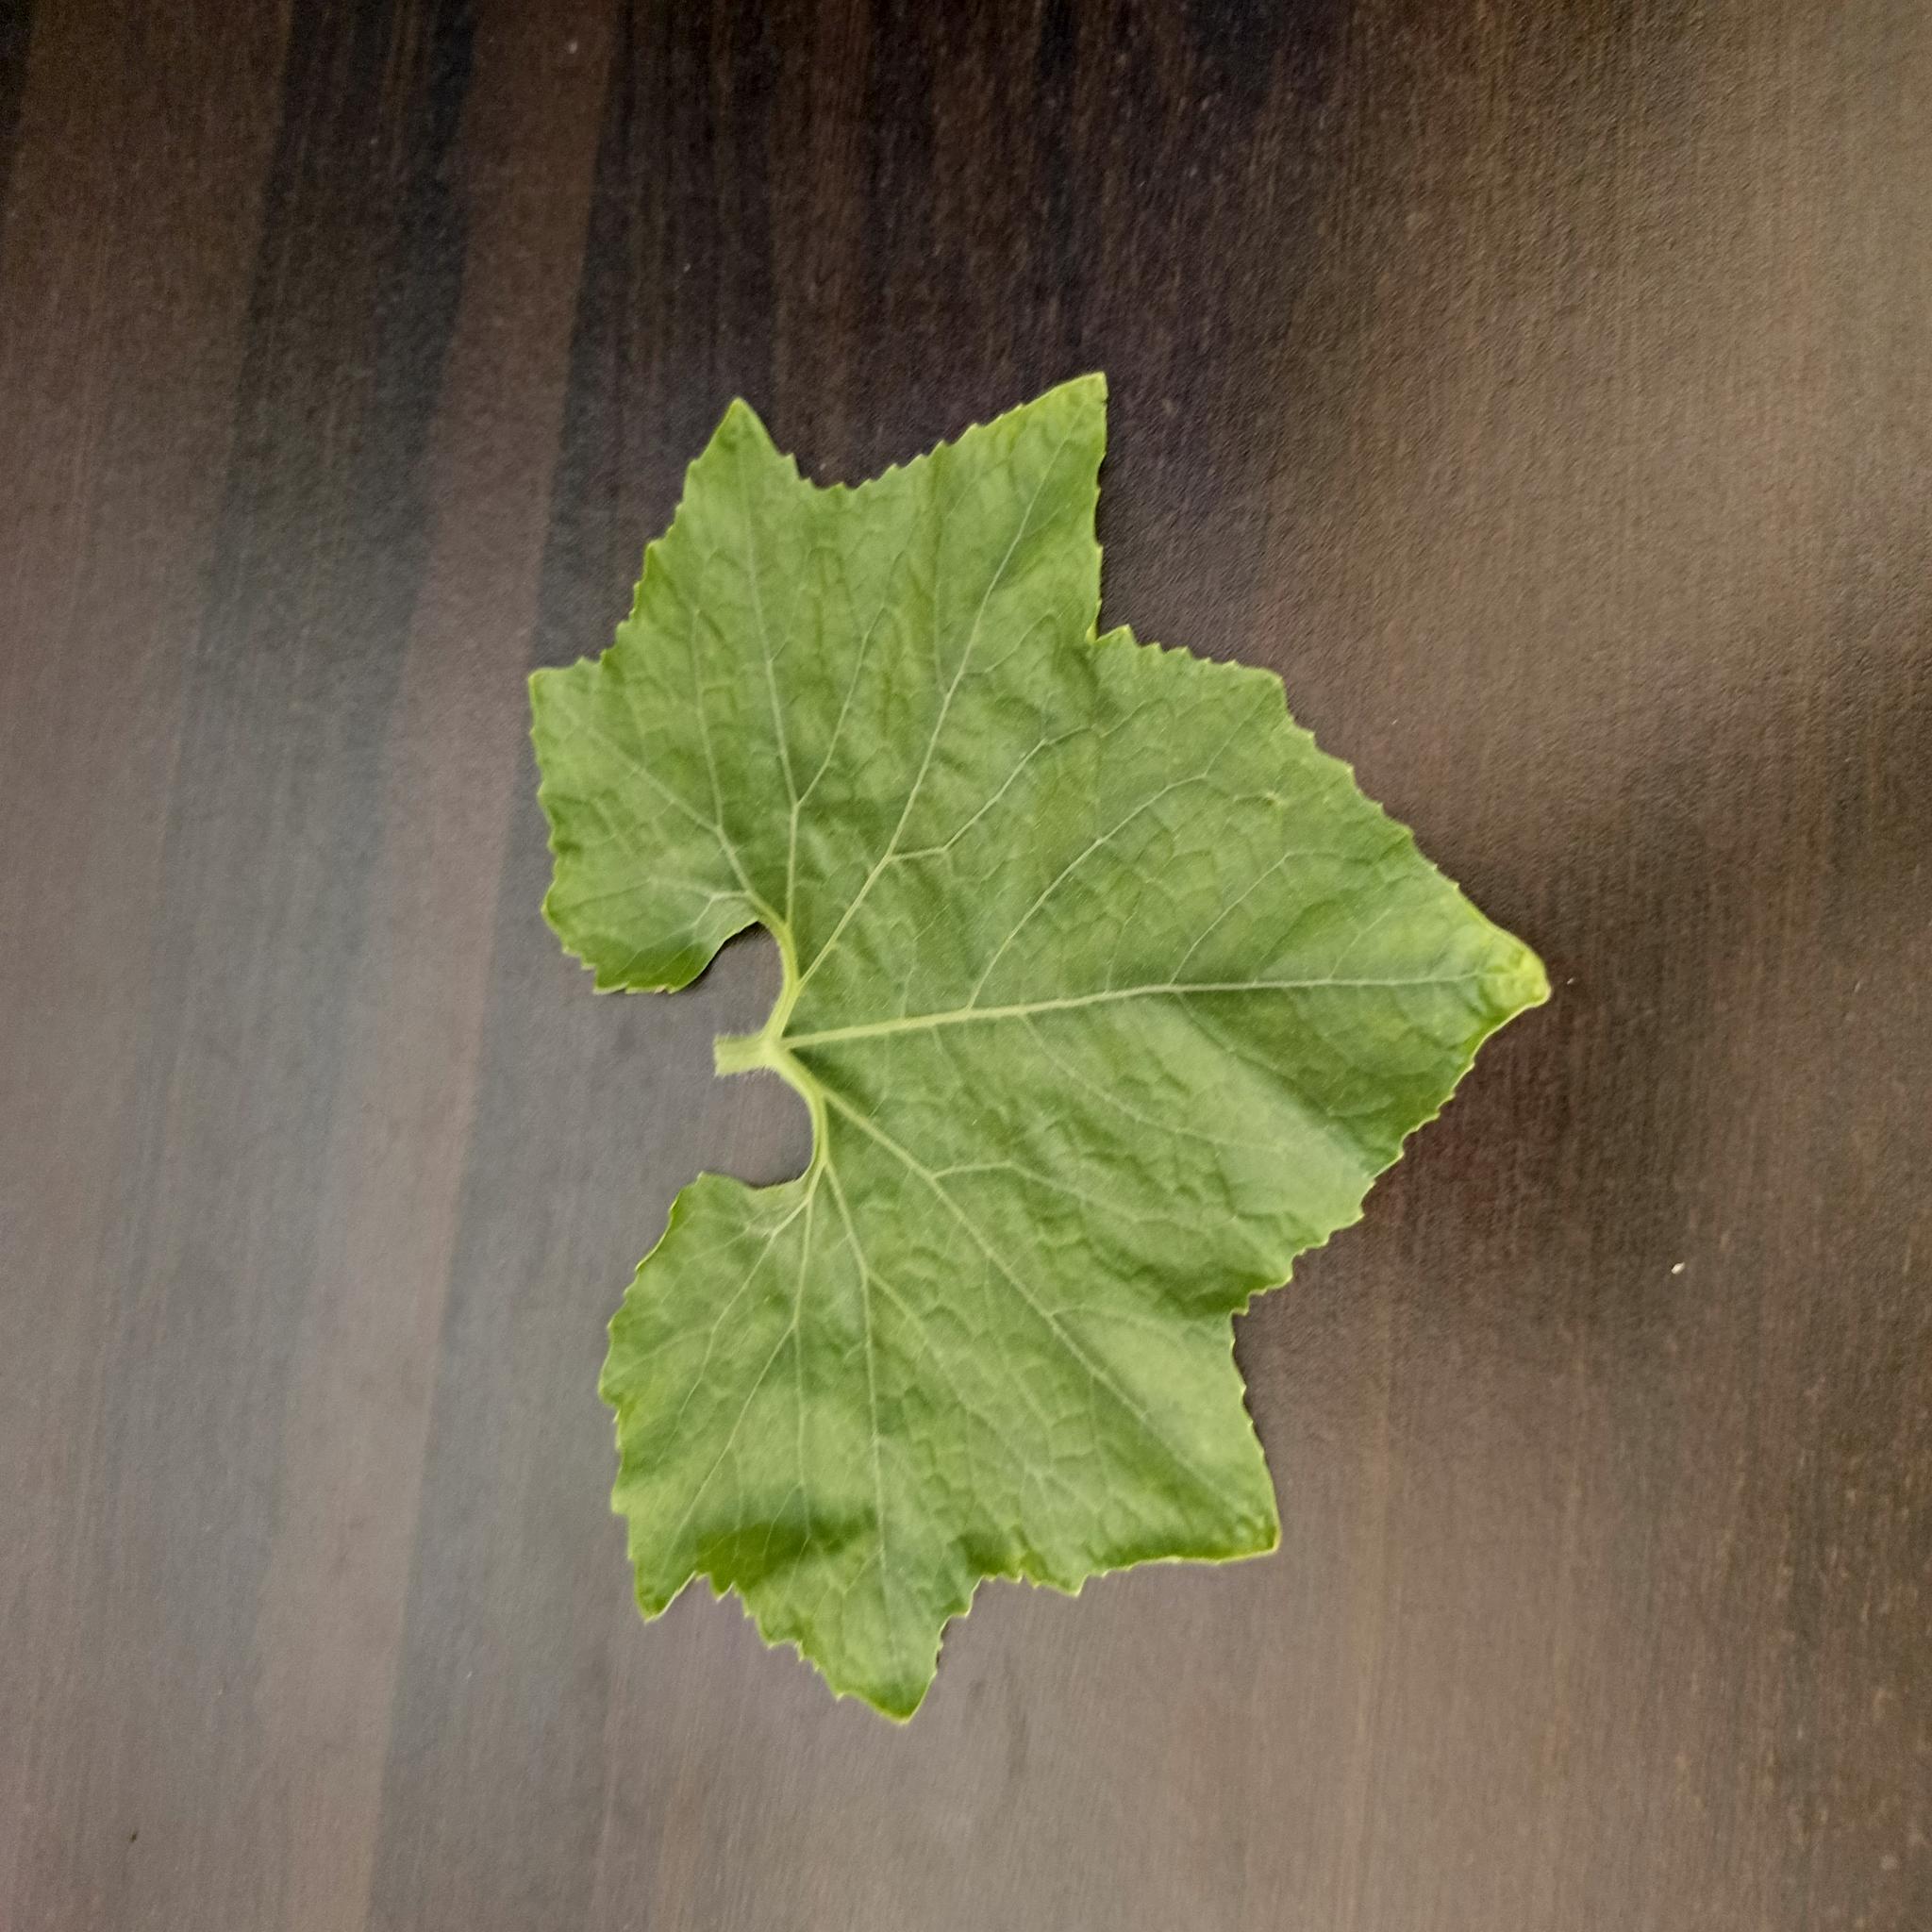
Label: Healthy